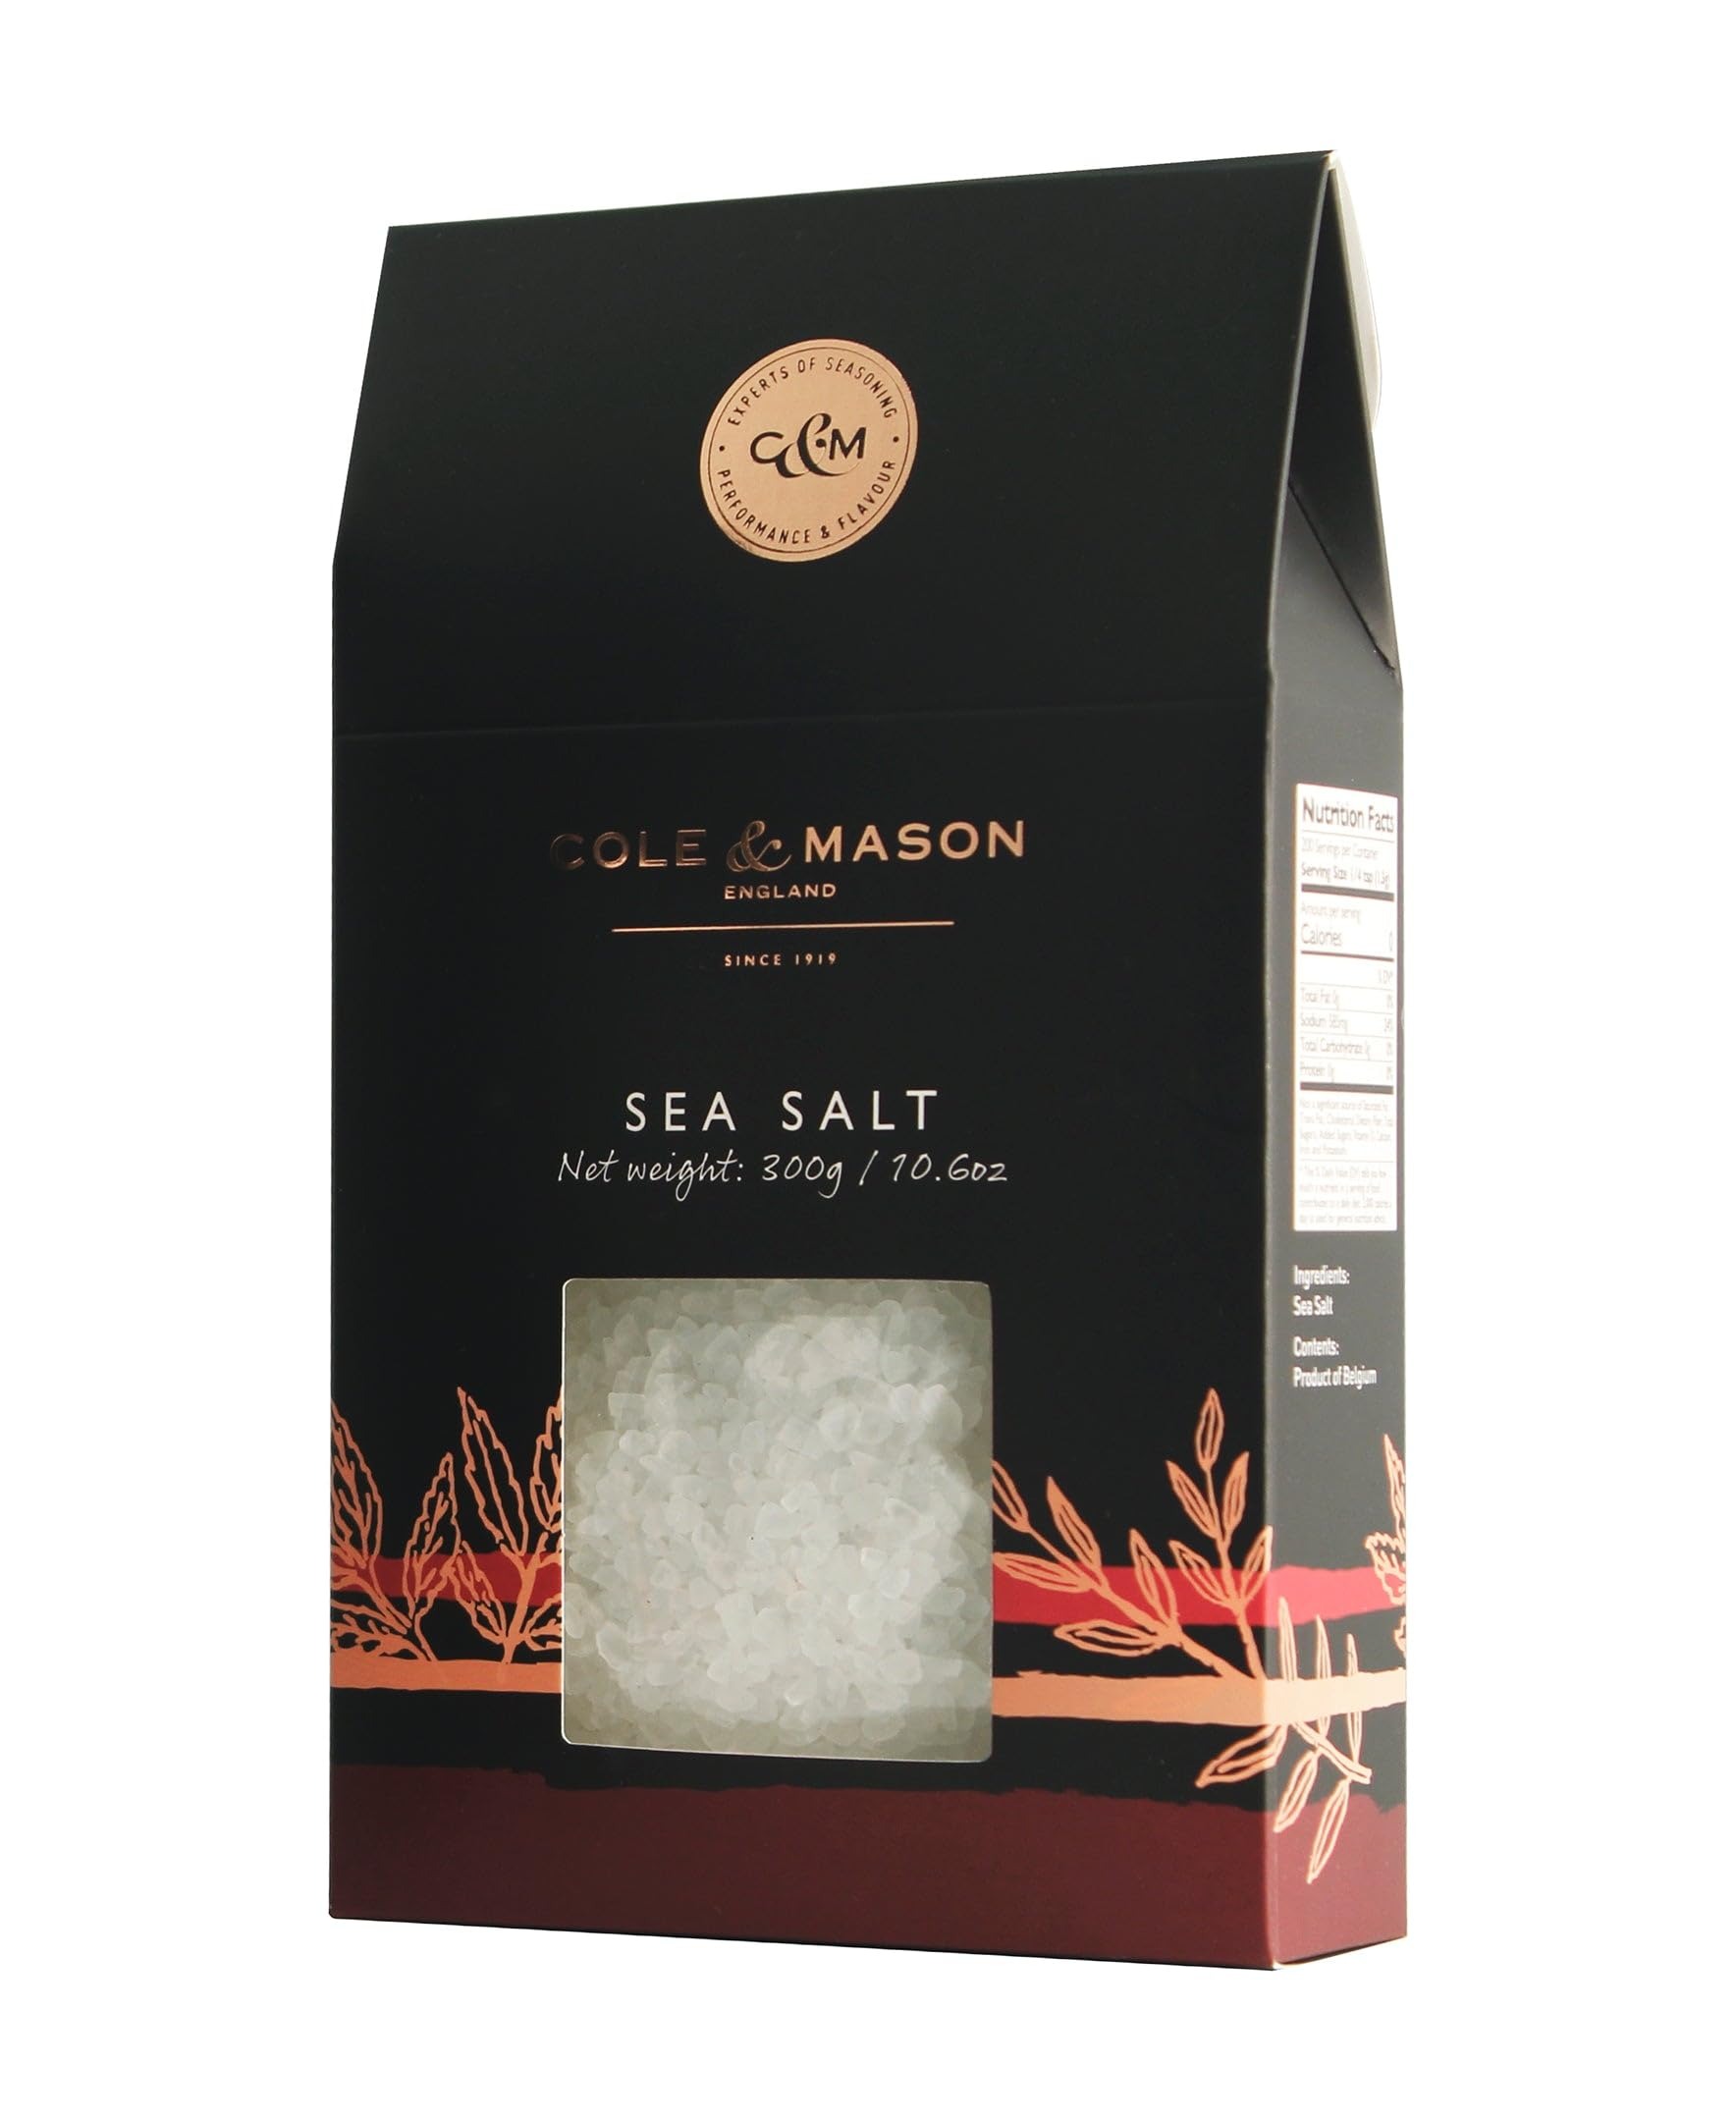
Item Name: Cole & Mason Premium Sea Salt Refill – 10.6oz Coarse Sea Salt for Salt Mills – Perfect with Vegetables, Seafood & Chocolate – Restaurant Quality – Convenient Carton Packaging for Easy Refilling
Bullet Point 1: GOURMET COARSE SEA SALT – Enhances vegetables, seafood, chocolate, and more with deep, balanced flavor.
Bullet Point 2: DESIGNED FOR SALT MILLS – Ideal grain size for easy grinding; perfect for use with Cole & Mason mills.
Bullet Point 3: CONVENIENT 10.6OZ CARTON – Easy-pour packaging makes refilling your salt mill quick and mess-free.
Bullet Point 4: VERSATILE FOR COOKING & SERVING – Great by the stove or table to add a finishing touch to any meal.
Bullet Point 5: PREMIUM RESTAURANT QUALITY – Trusted by chefs and home cooks alike for consistent texture and taste.
Value: 10.6
Unit: Ounce

Price: 20